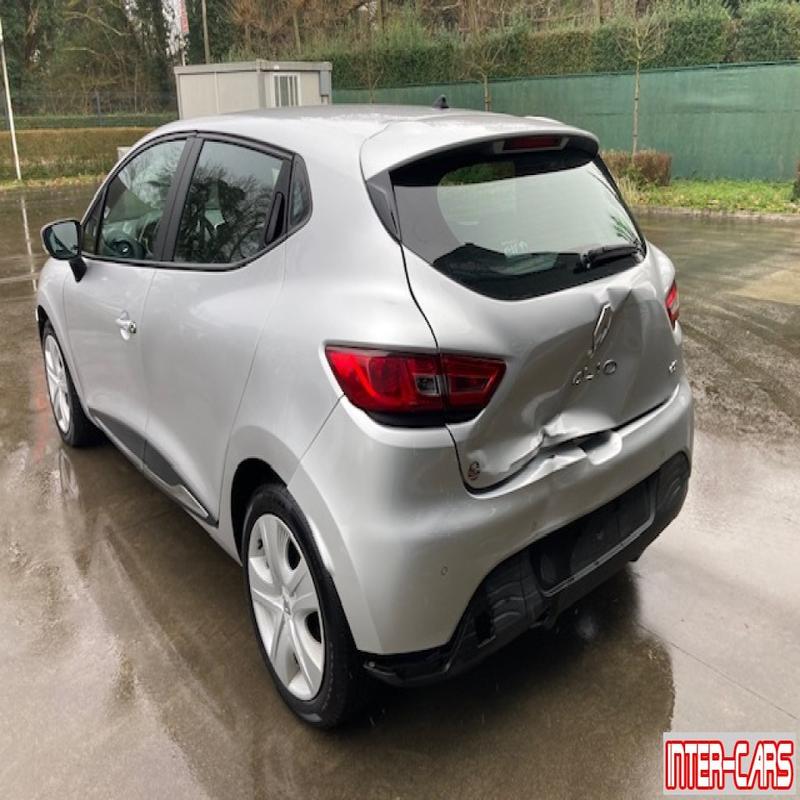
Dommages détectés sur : malle, feu arrière droit, feu arrière gauche, pare-choc arrière, plaque d'immatriculation arrière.
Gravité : majeur